Sines

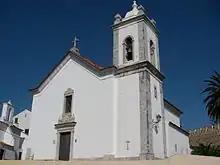
The front façade of the Matriz Church of Sines

Sines has a Mediterranean climate (Köppen: "Csb/Csa") with mild, wet winters and warm, dry summers. It has little seasonal temperature variation, with temperatures remaining mostly between throughout the year, owing to the strong upwelling common in the central and southwest Portuguese coasts. The city has close to 3000 hours of yearly sunshine.